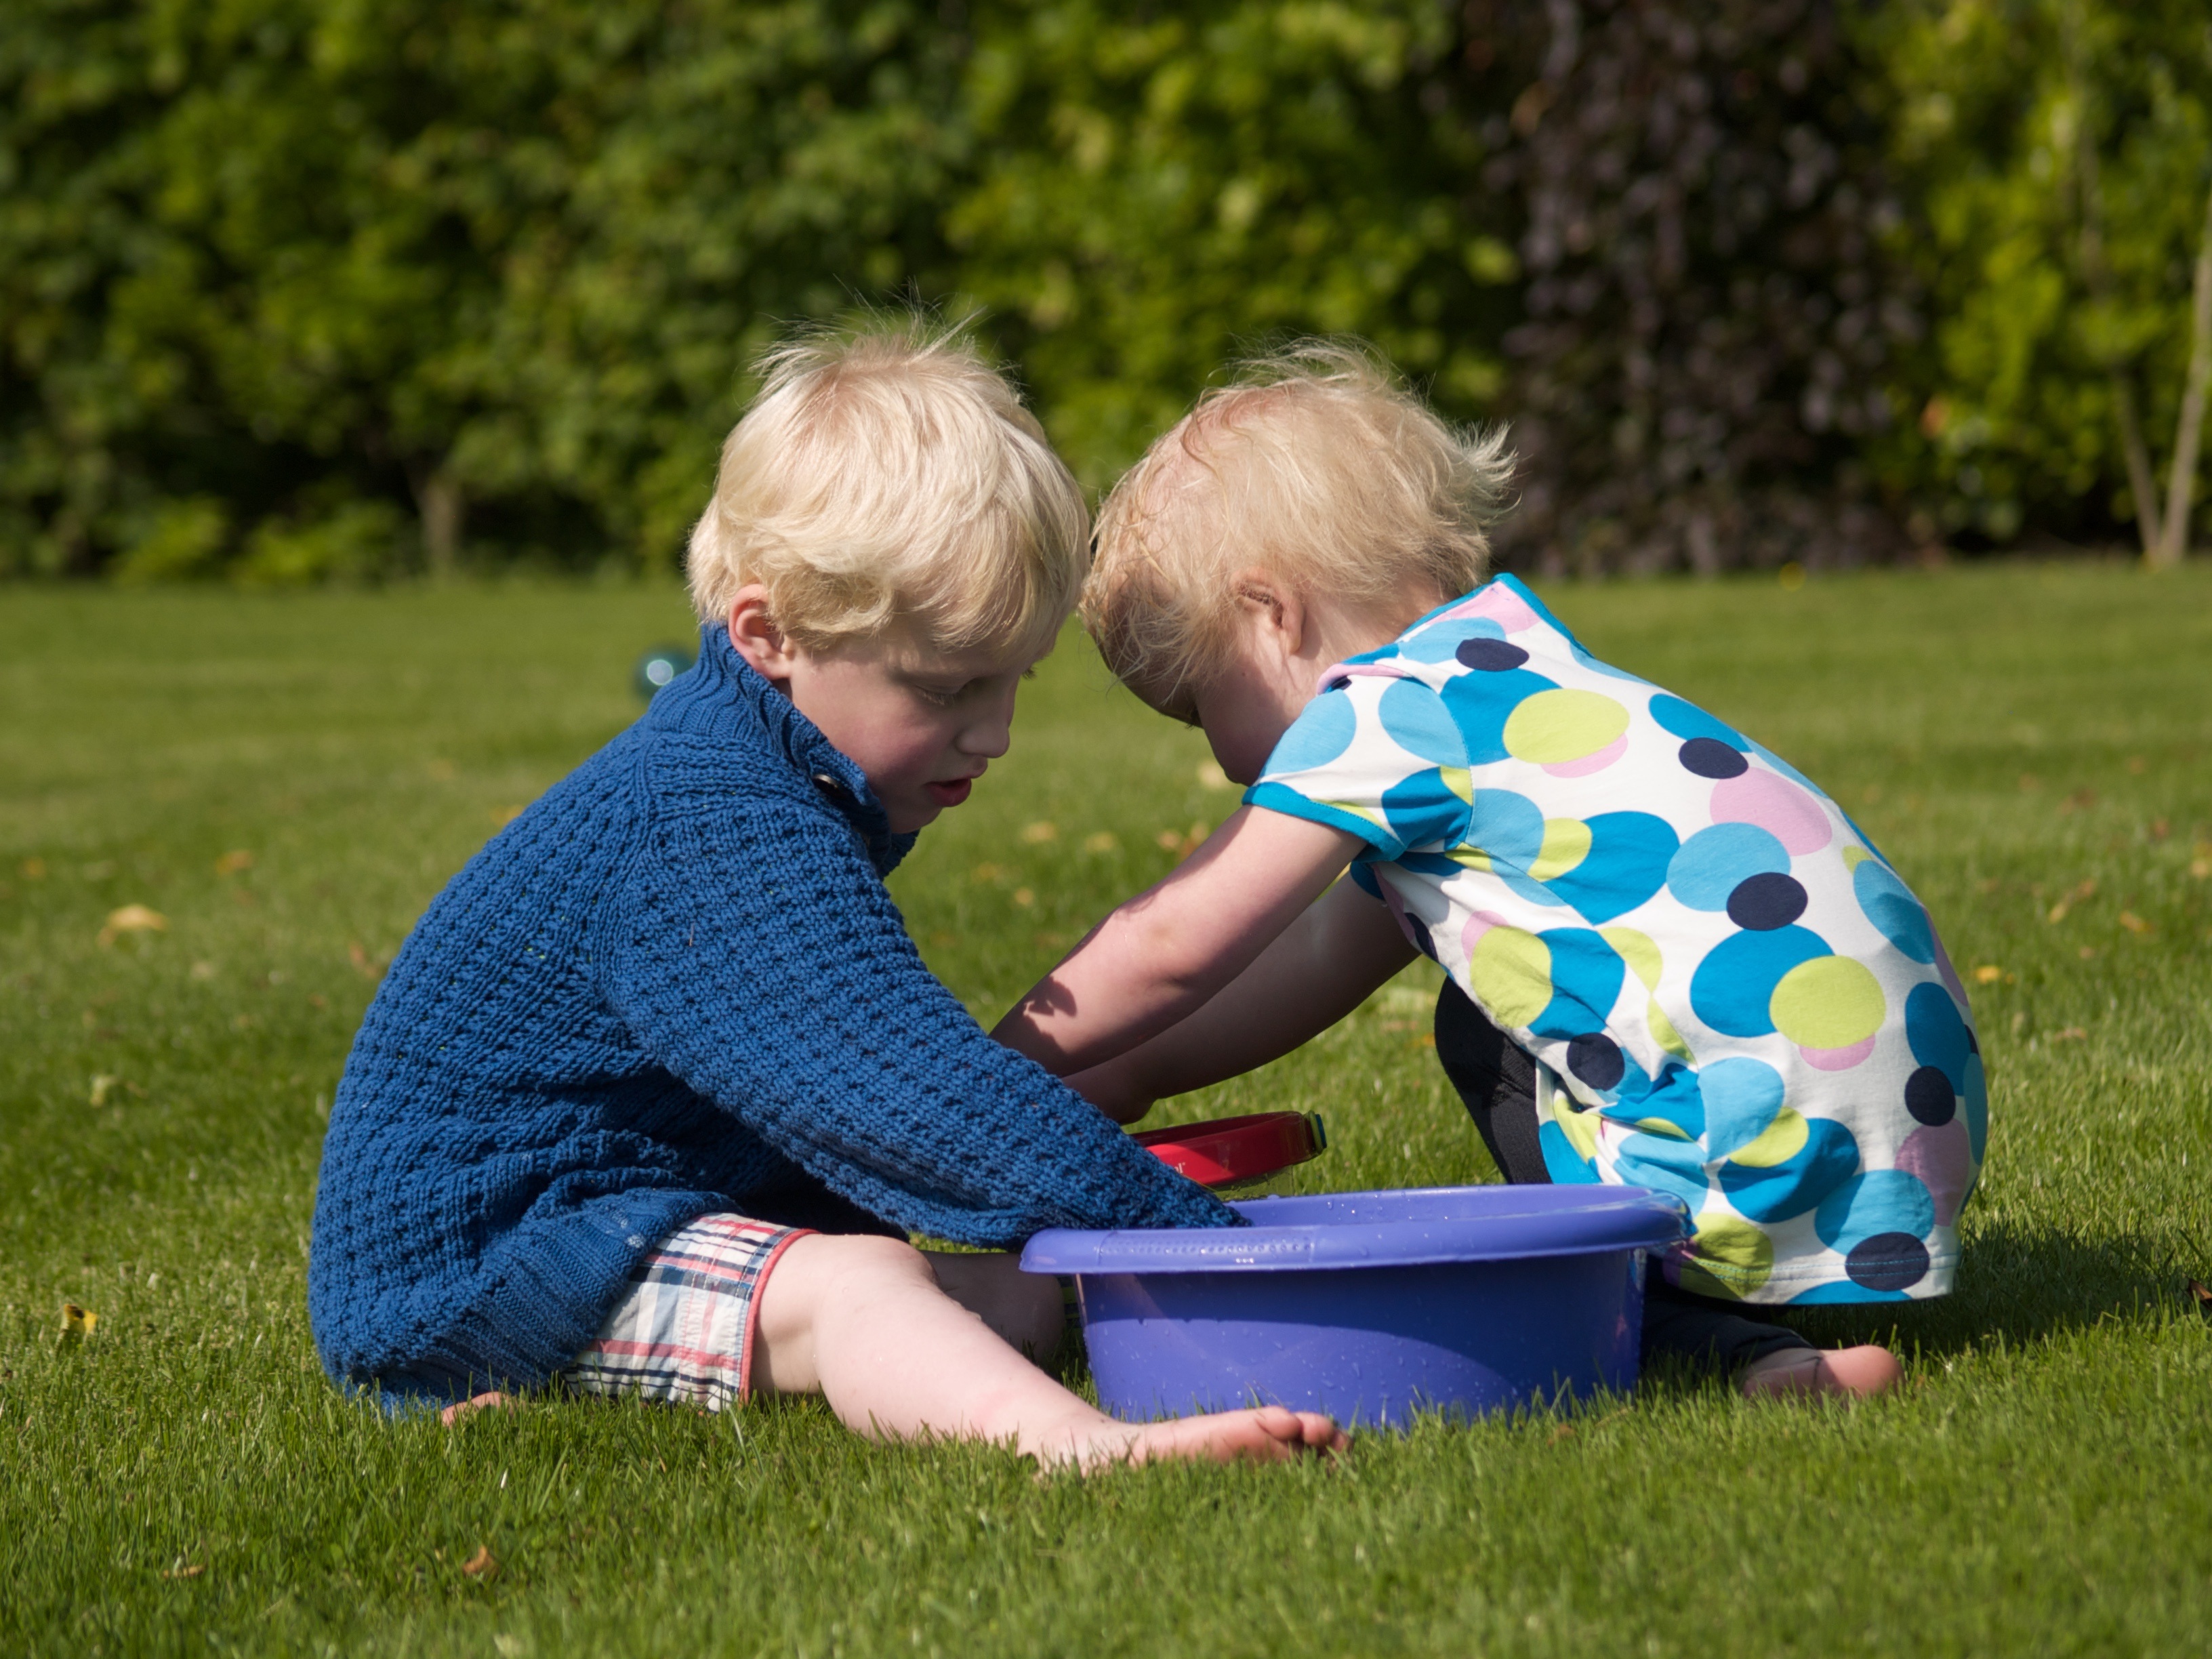
man, water, nature, grass, person, people, lawn, game, play, recreation, spectacle, holiday, child, together, camping, picnic, family, fun, focus, infant, toddler, toys, entertainment, sister, brother, playing field, free time, enjoyable, play along